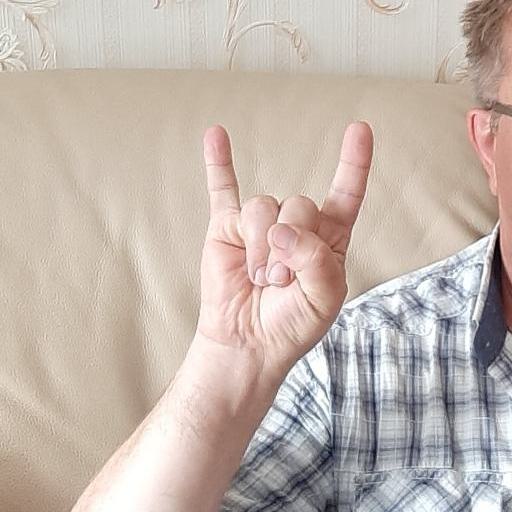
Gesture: rock